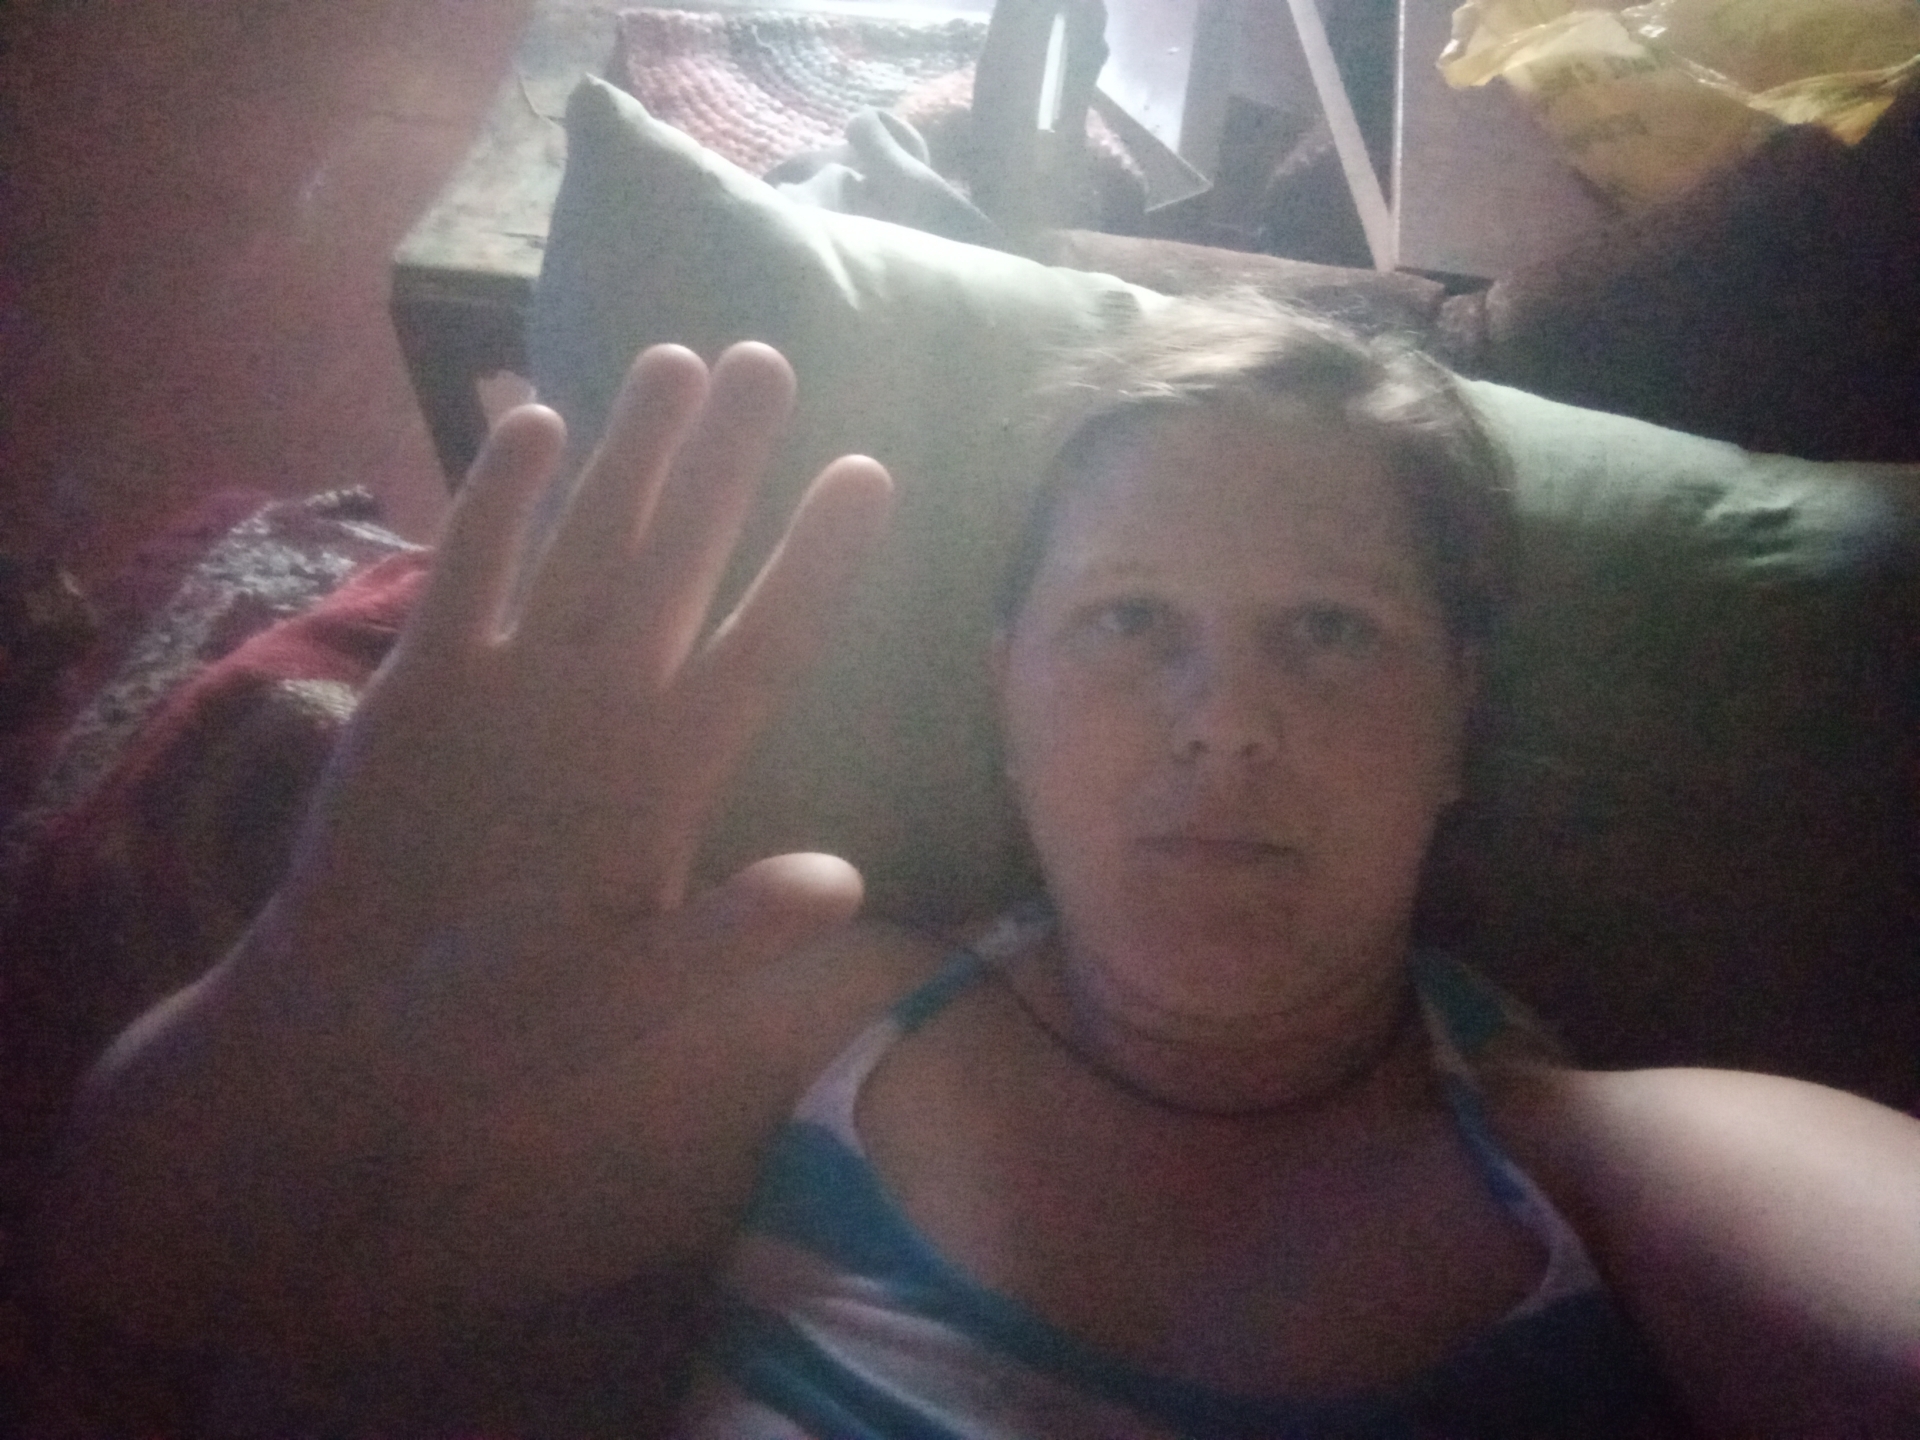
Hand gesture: palm